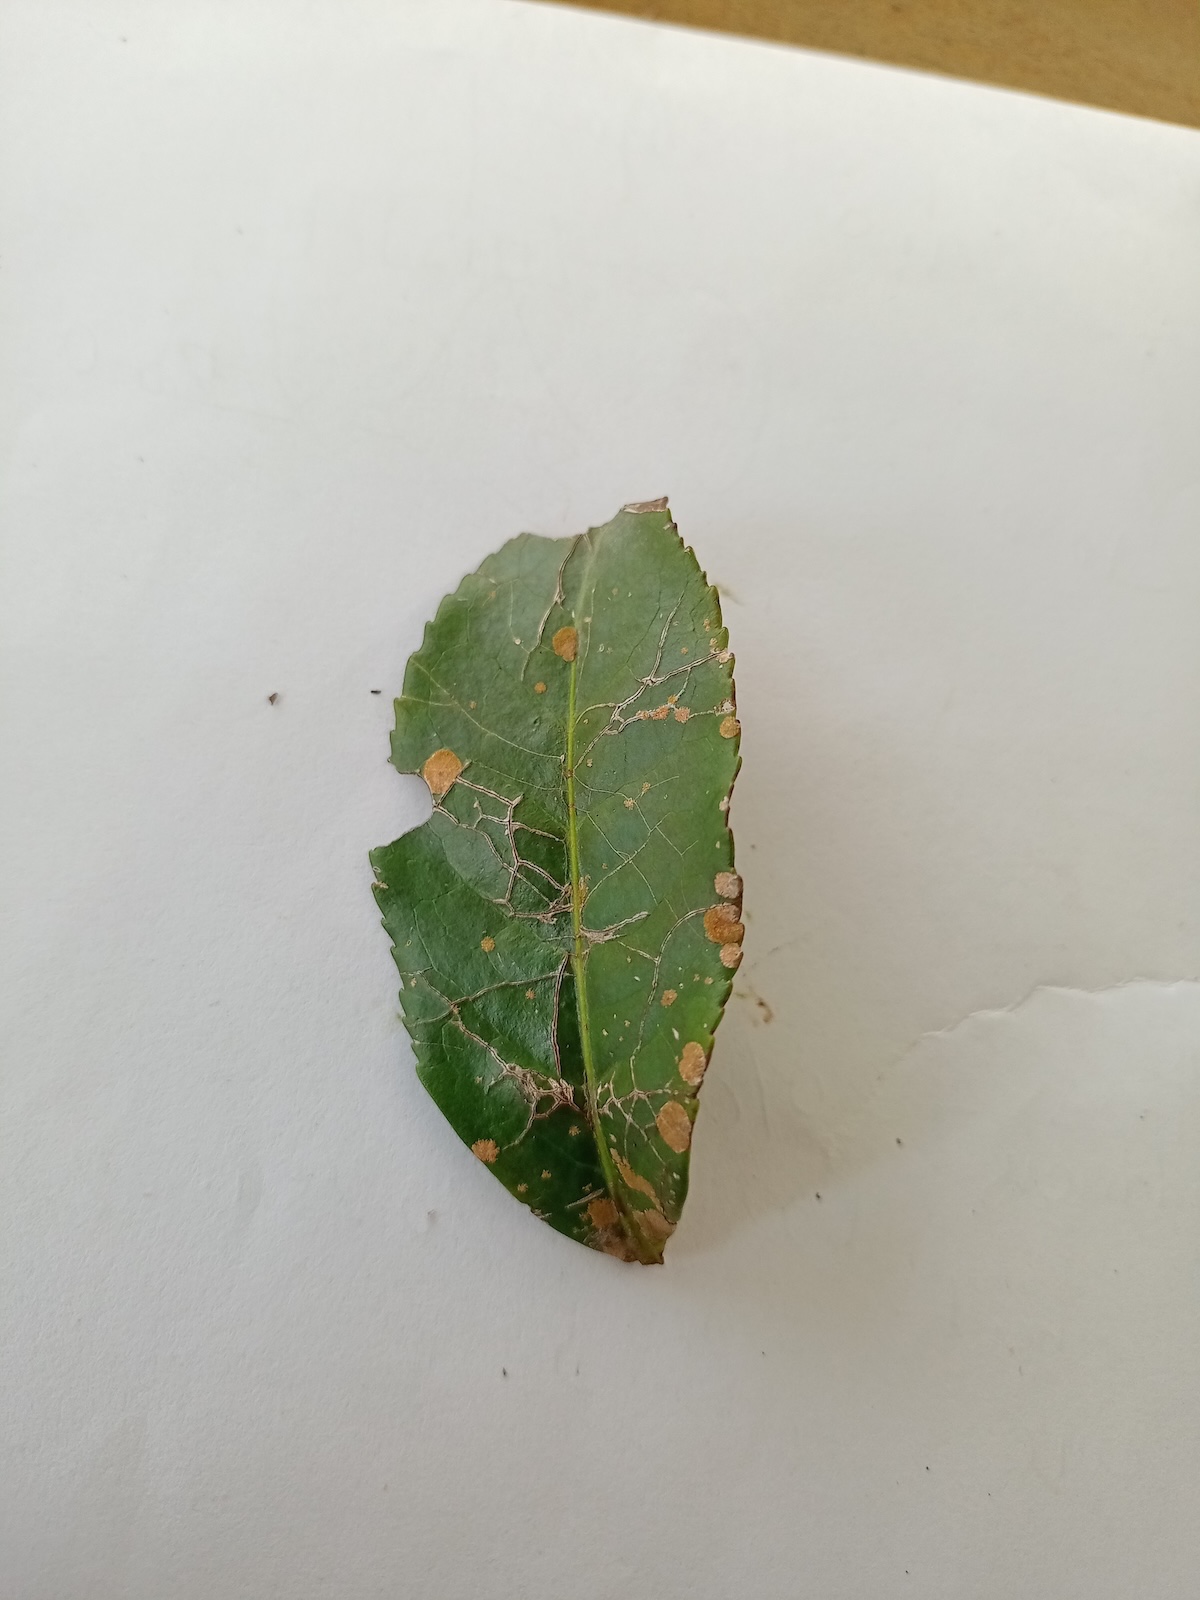
Label: Tea algal leaf spot